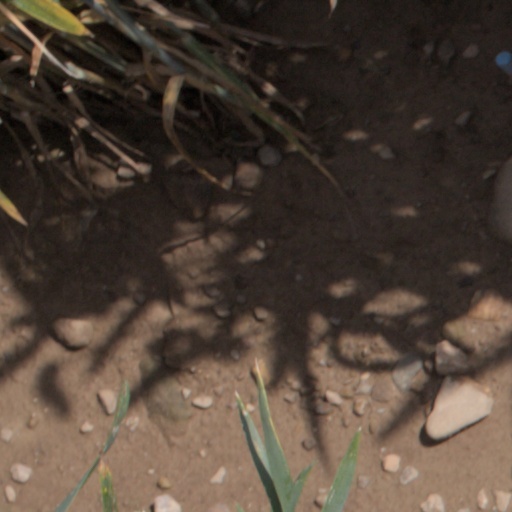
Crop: wheat